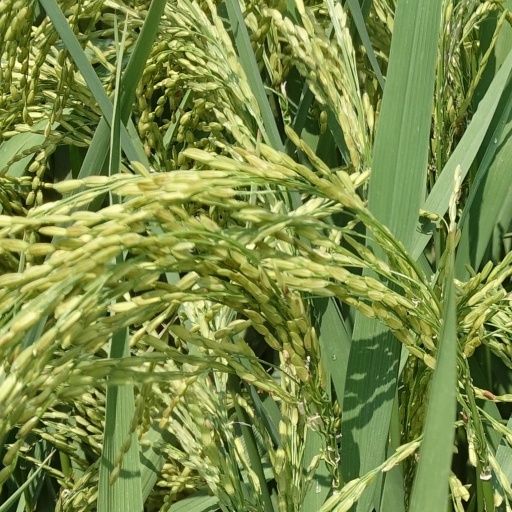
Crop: rice